The Divine Comedy (film)

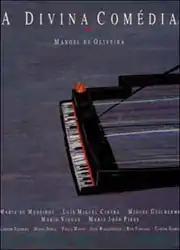

The Divine Comedy (A Divina Comédia) is a 1991 Portuguese drama film directed by Manoel de Oliveira. It was screened in competition at the 48th Venice International Film Festival, in which it won the Special Jury Prize.